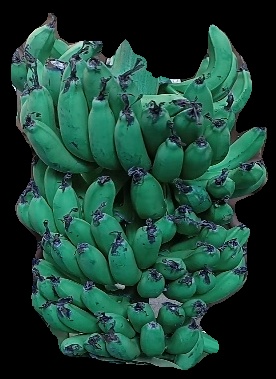
Variety: pachbale
Grade: grade3